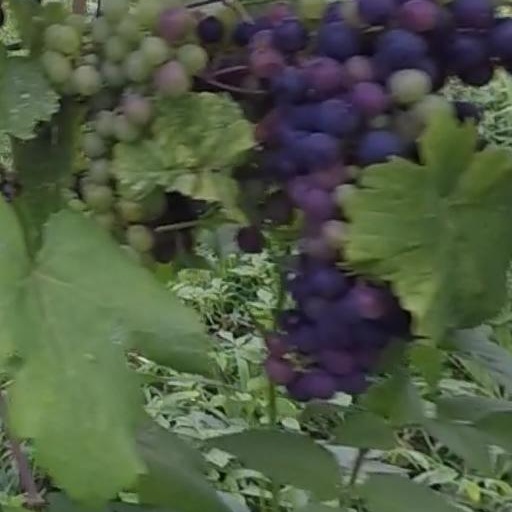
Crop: grape